Semi-Conductor Laboratory

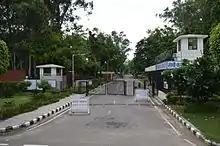
Semi-Conductor Laboratory entrance, sector 72, SAS Nagar.

The Semi-Conductor Laboratory (SCL), Mohali is a research institute under the Ministry of Electronics and Information Technology, Government of India. SCL was formerly under the Department of Space. SCL's aims include research and development (R&D) in the field of semiconductor technology. Semiconductors manufactured by SCL have been used in the Mars Orbiter Mission. The Indian Government is attempting to modernize SCL and upgrade its facilities.